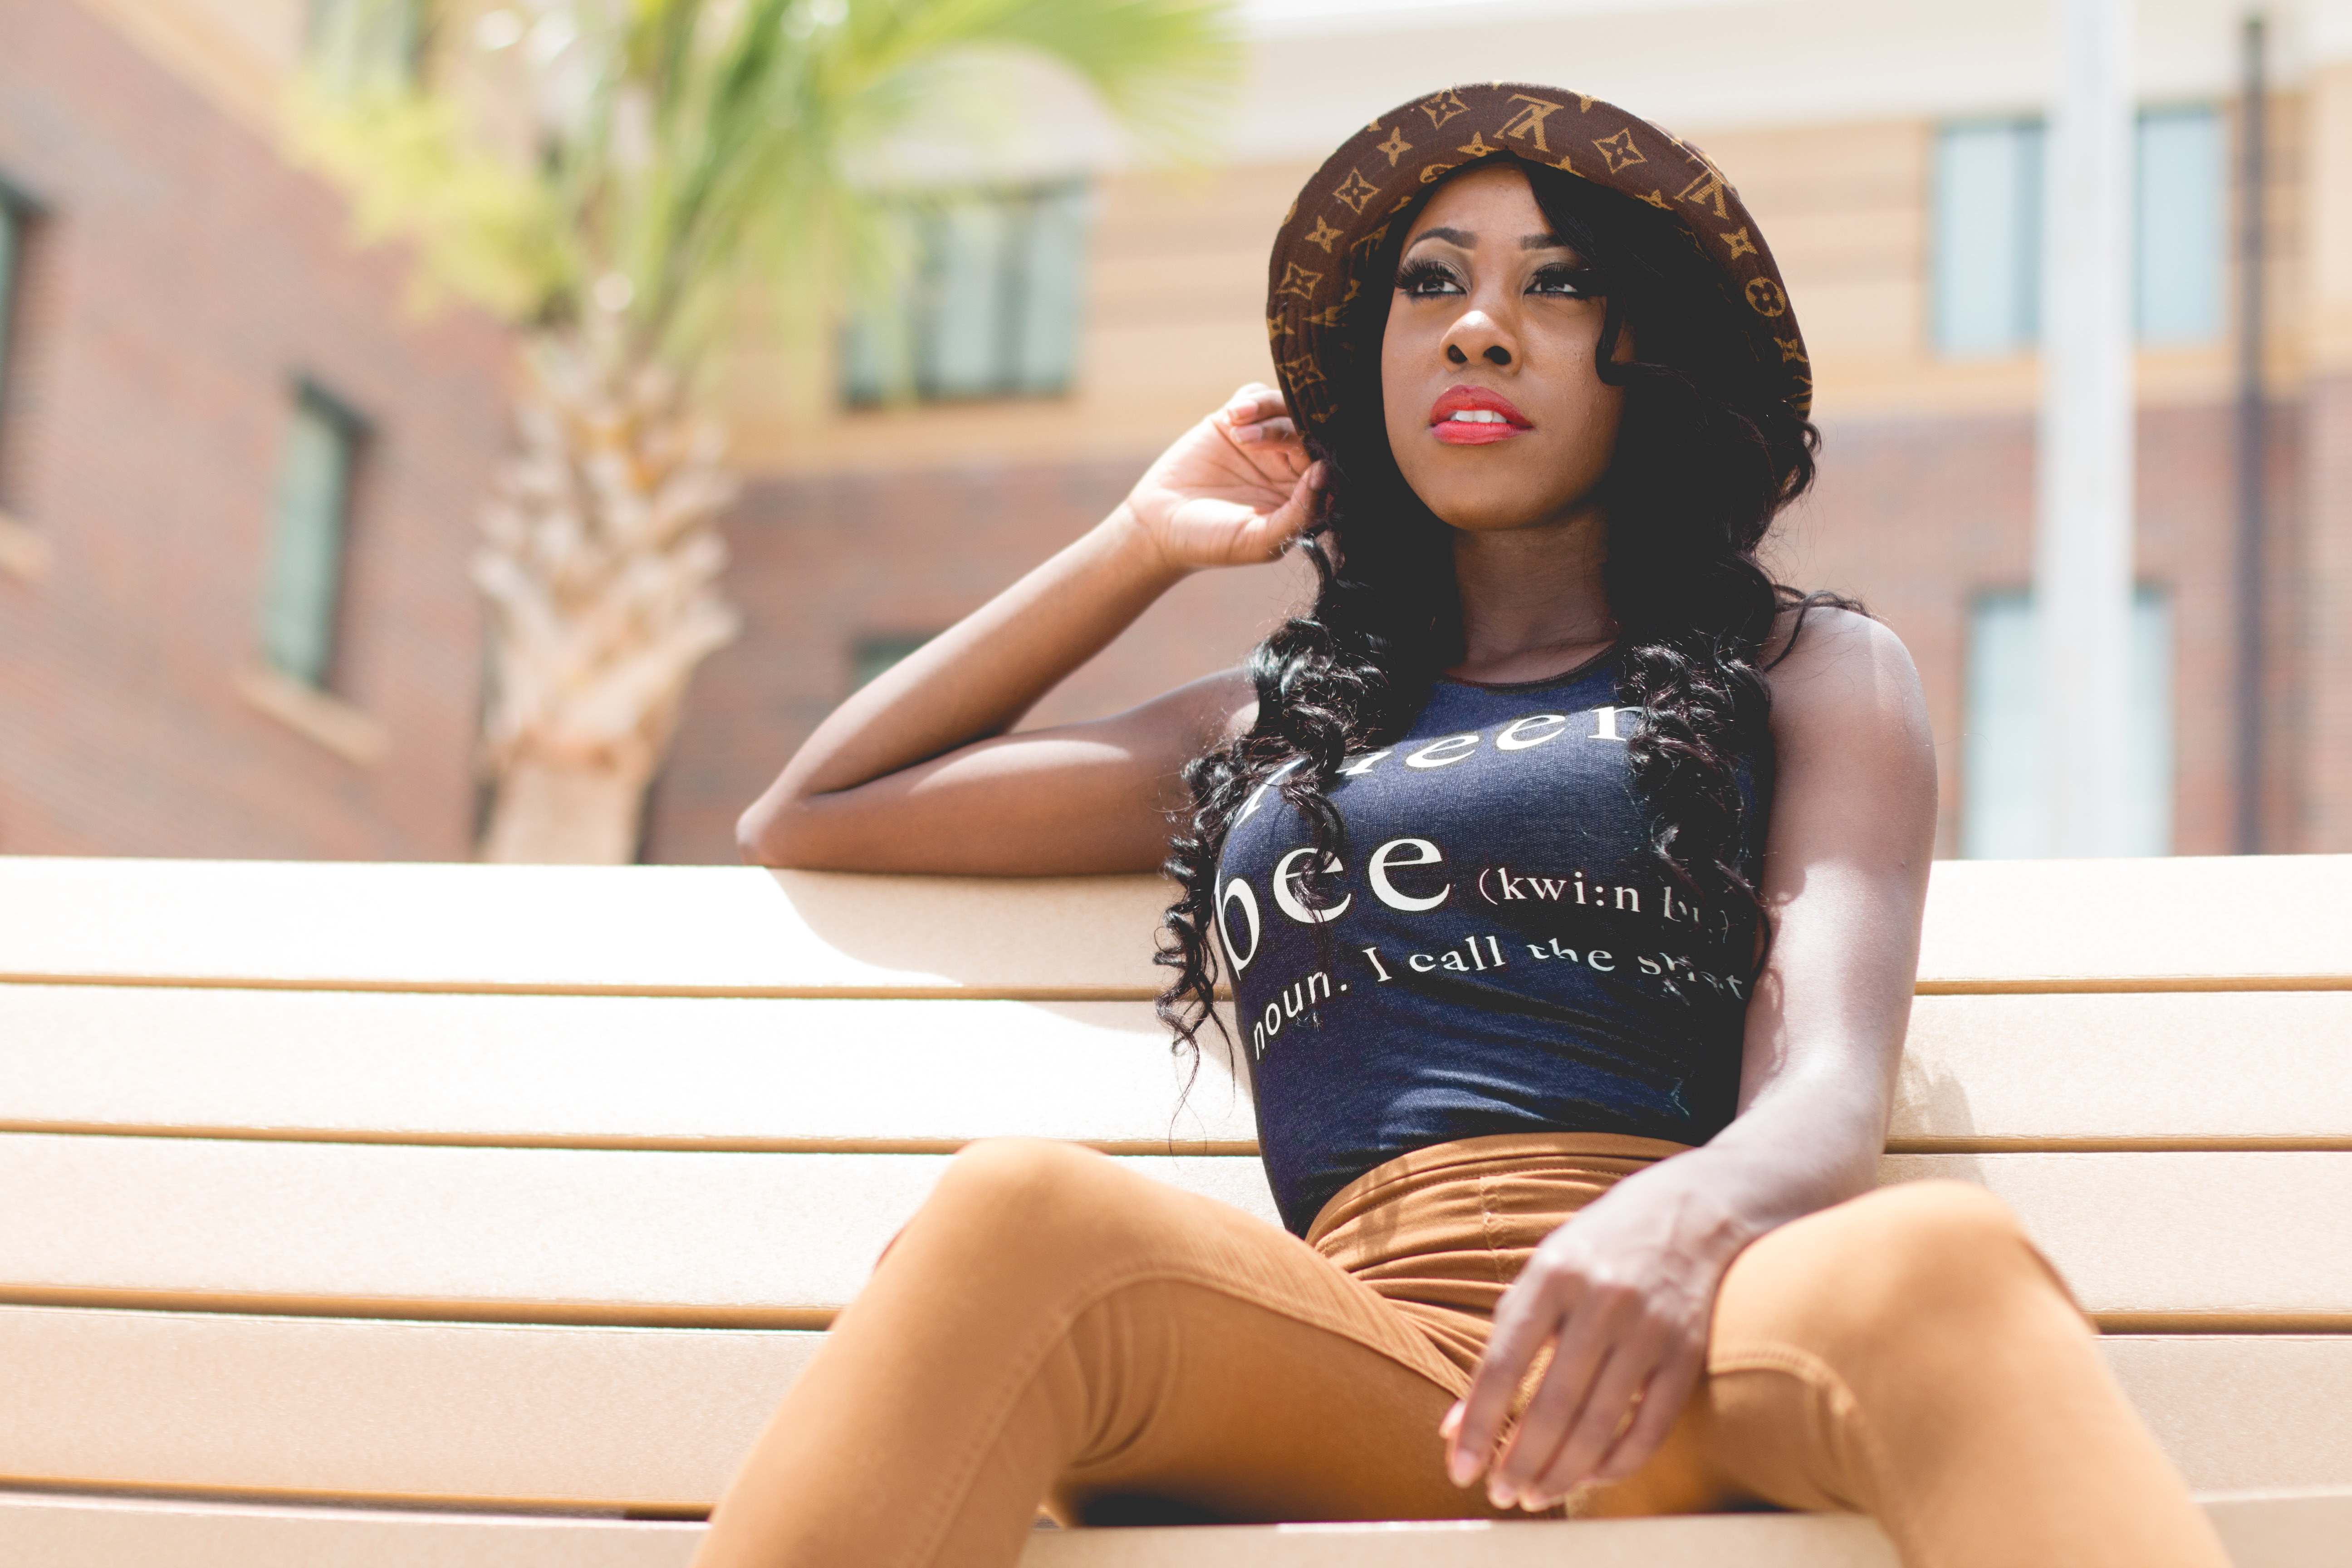
person, girl, woman, bench, trunk, leg, model, sitting, fashion, clothing, hairstyle, swimwear, long hair, human body, black hair, thigh, beauty, beautiful, abdomen, photo shoot, human positions, undergarment, supermodel, gravure idol